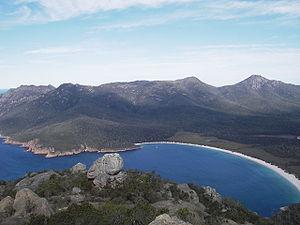
La Tasmanie est un État australien situé à 199 km de la côte sud-est de l'île principale de l'Australie, dont il est séparé par le détroit de Bass. L'État de Tasmanie comprend l'île de Tasmanie et 334 autres petites îles. L'île s'étend sur 364 km du nord au sud et 306 km d'ouest en est. Sa superficie est de 68 401 km². L'État comptait 531 500 habitants en 2018 dont la moitié résidait dans la région du Grand Hobart, c'est-à-dire les villes de Hobart, Glenorchy et Clarence. Les autres foyers de population sont Launceston, Devonport et Burnie. L'Île Macquarie est aussi sous administration de l'État, elle ressort du Conseil de la vallée Huon.